Kilroy was here

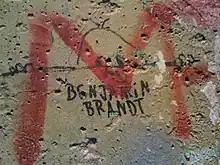
A depiction of Kilroy on a piece of the Berlin Wall in the Newseum in Washington, D.C.

The phrase may have originated through United States servicemen who would draw the picture and the text "Kilroy was here" on the walls and other places where they were stationed, encamped, or visited. An ad in "Life" magazine noted that WWII-era servicemen were fond of claiming that "whatever beach-head they stormed, they always found notices chalked up ahead of them, that 'Kilroy was here. "Brewer's Dictionary of Phrase and Fable" notes that it was particularly associated with the Air Transport Command, at least when observed in the United Kingdom. At some point, the graffiti (Chad) and slogan (Kilroy was here) must have merged.